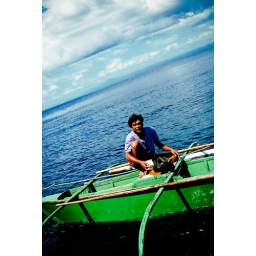
The man in the green boat sells pearls, I think. Location: Dive 7000 - Anilao, Batangas